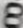
Number: 8